Pieter Smit

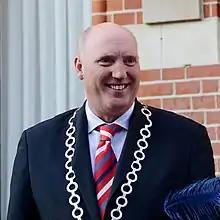
Pieter Smit

Pieter Smit (11 October 1963 – 10 April 2018) was a Dutch police officer and politician, belonging to the Democrats 66 (D66) party.